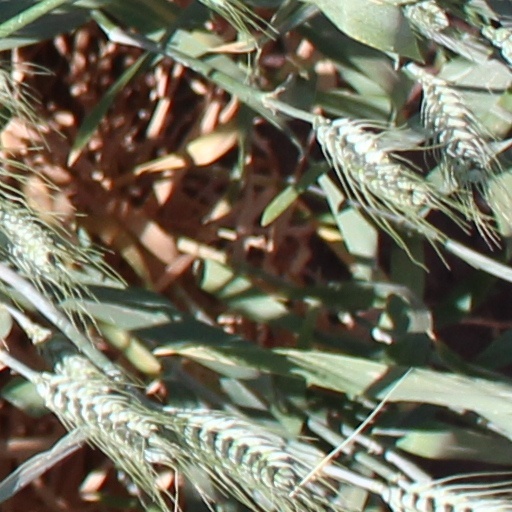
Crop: wheat